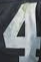
Number: 4